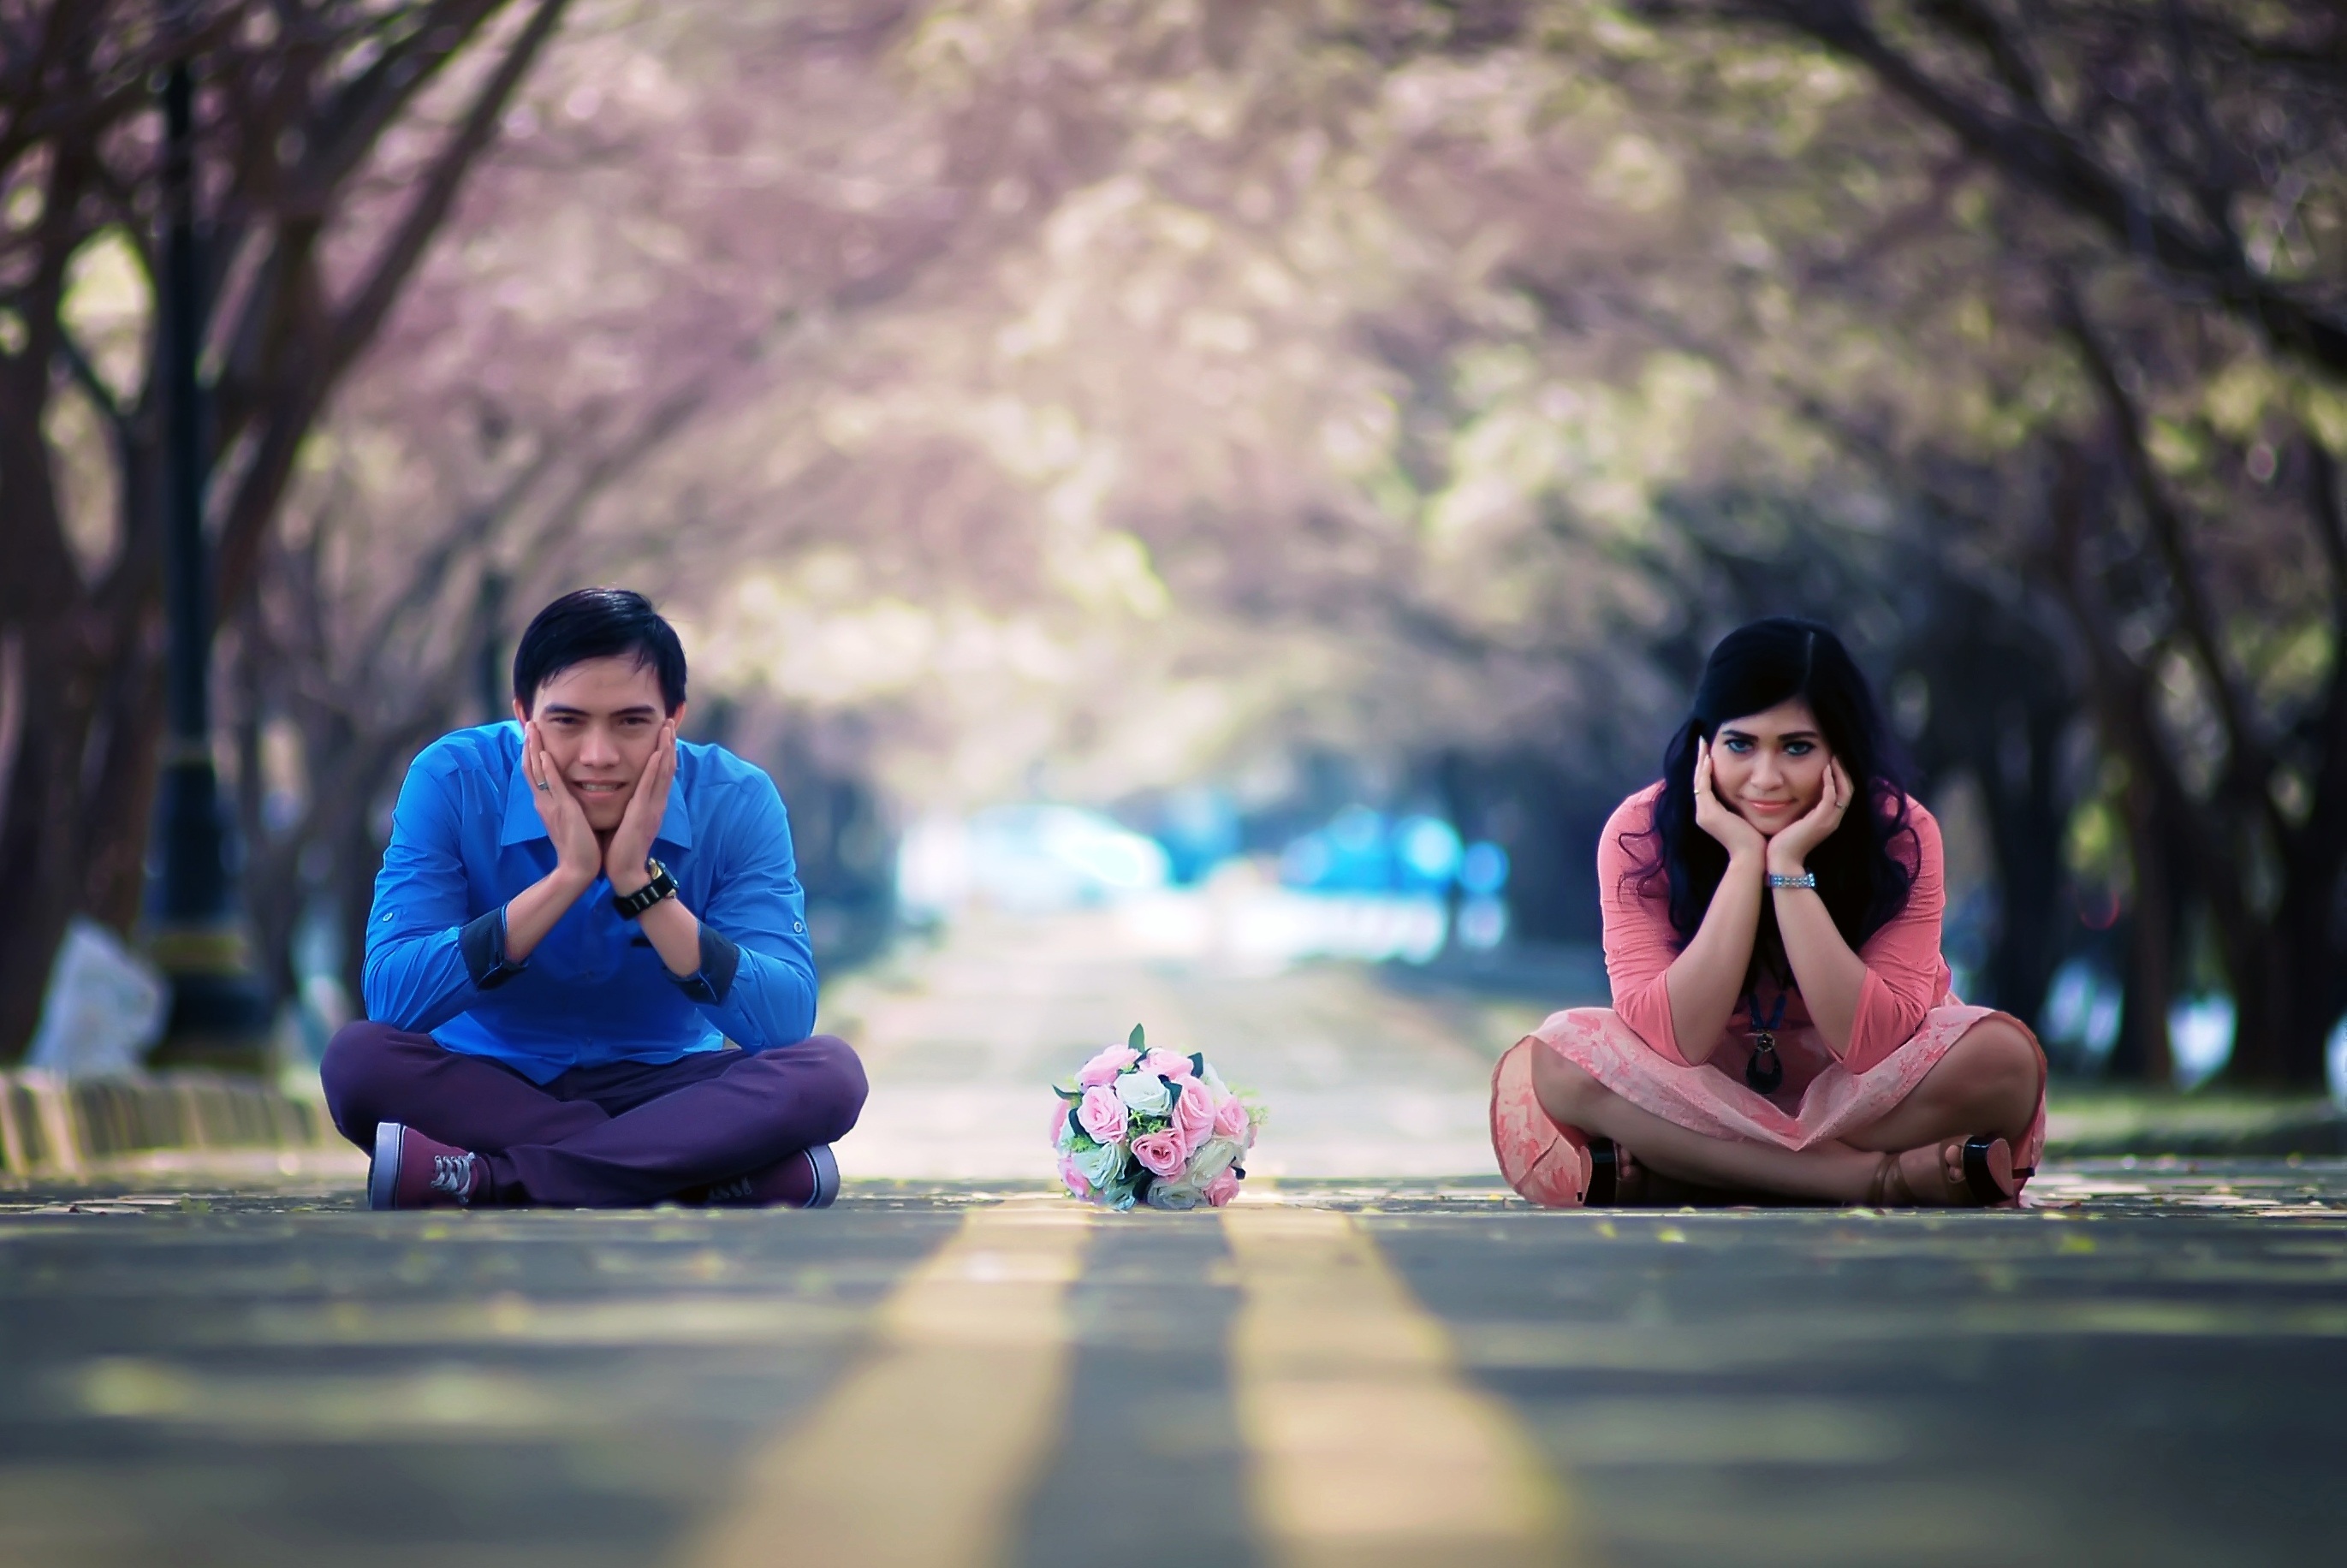
person, girl, woman, road, photography, boy, love, sitting, couple, romance, two, together, wedding, ceremony, photograph, love couple, portrait photography